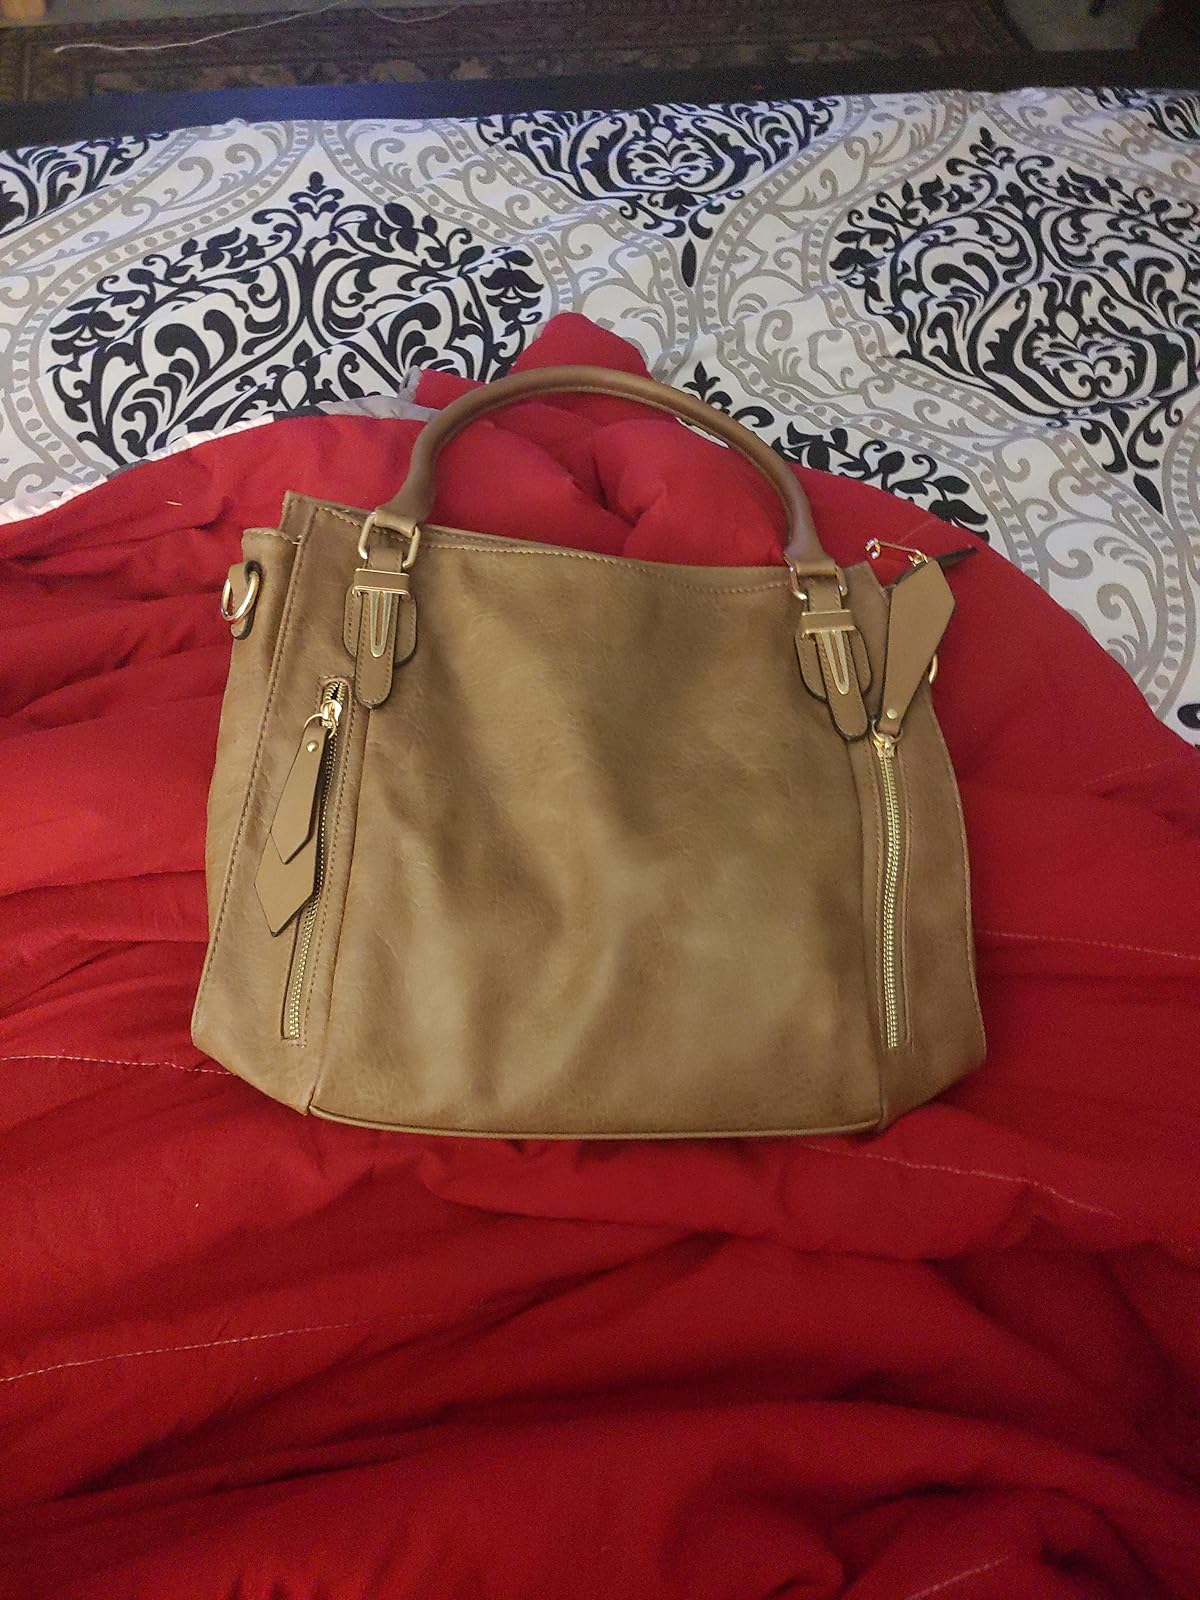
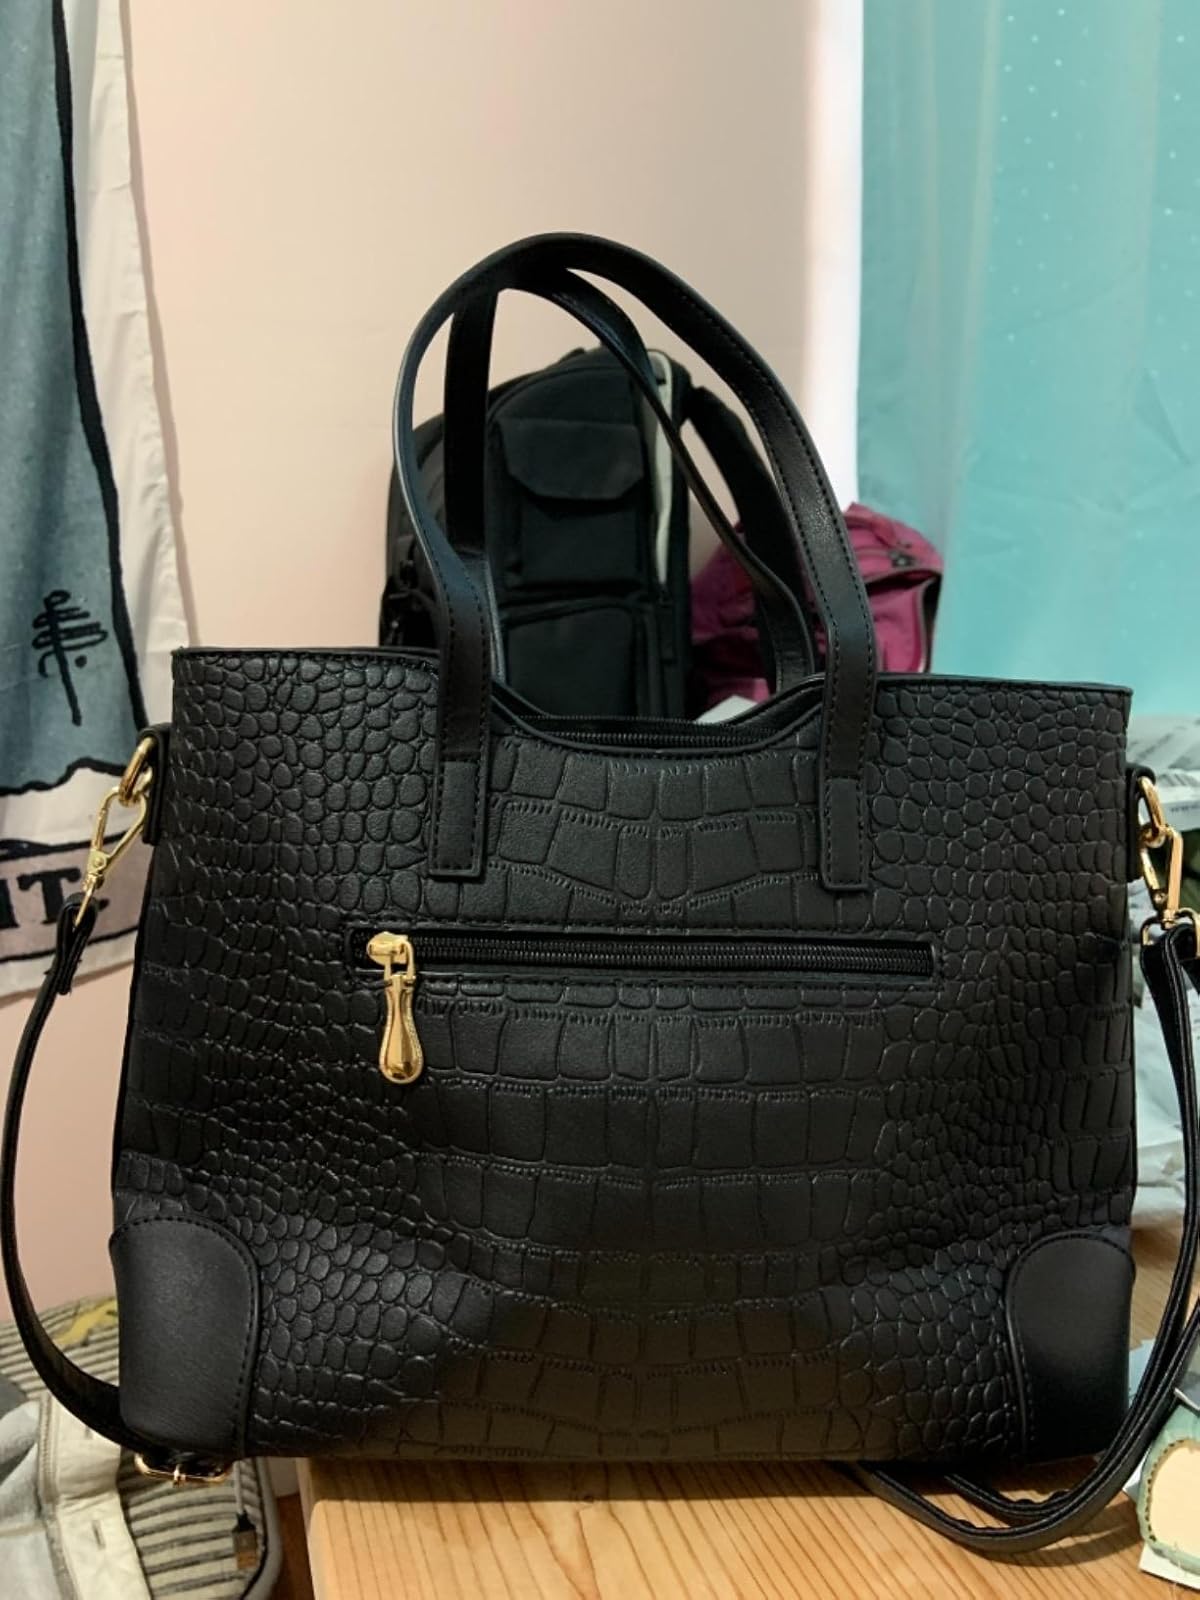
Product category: accessories_handbag
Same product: no